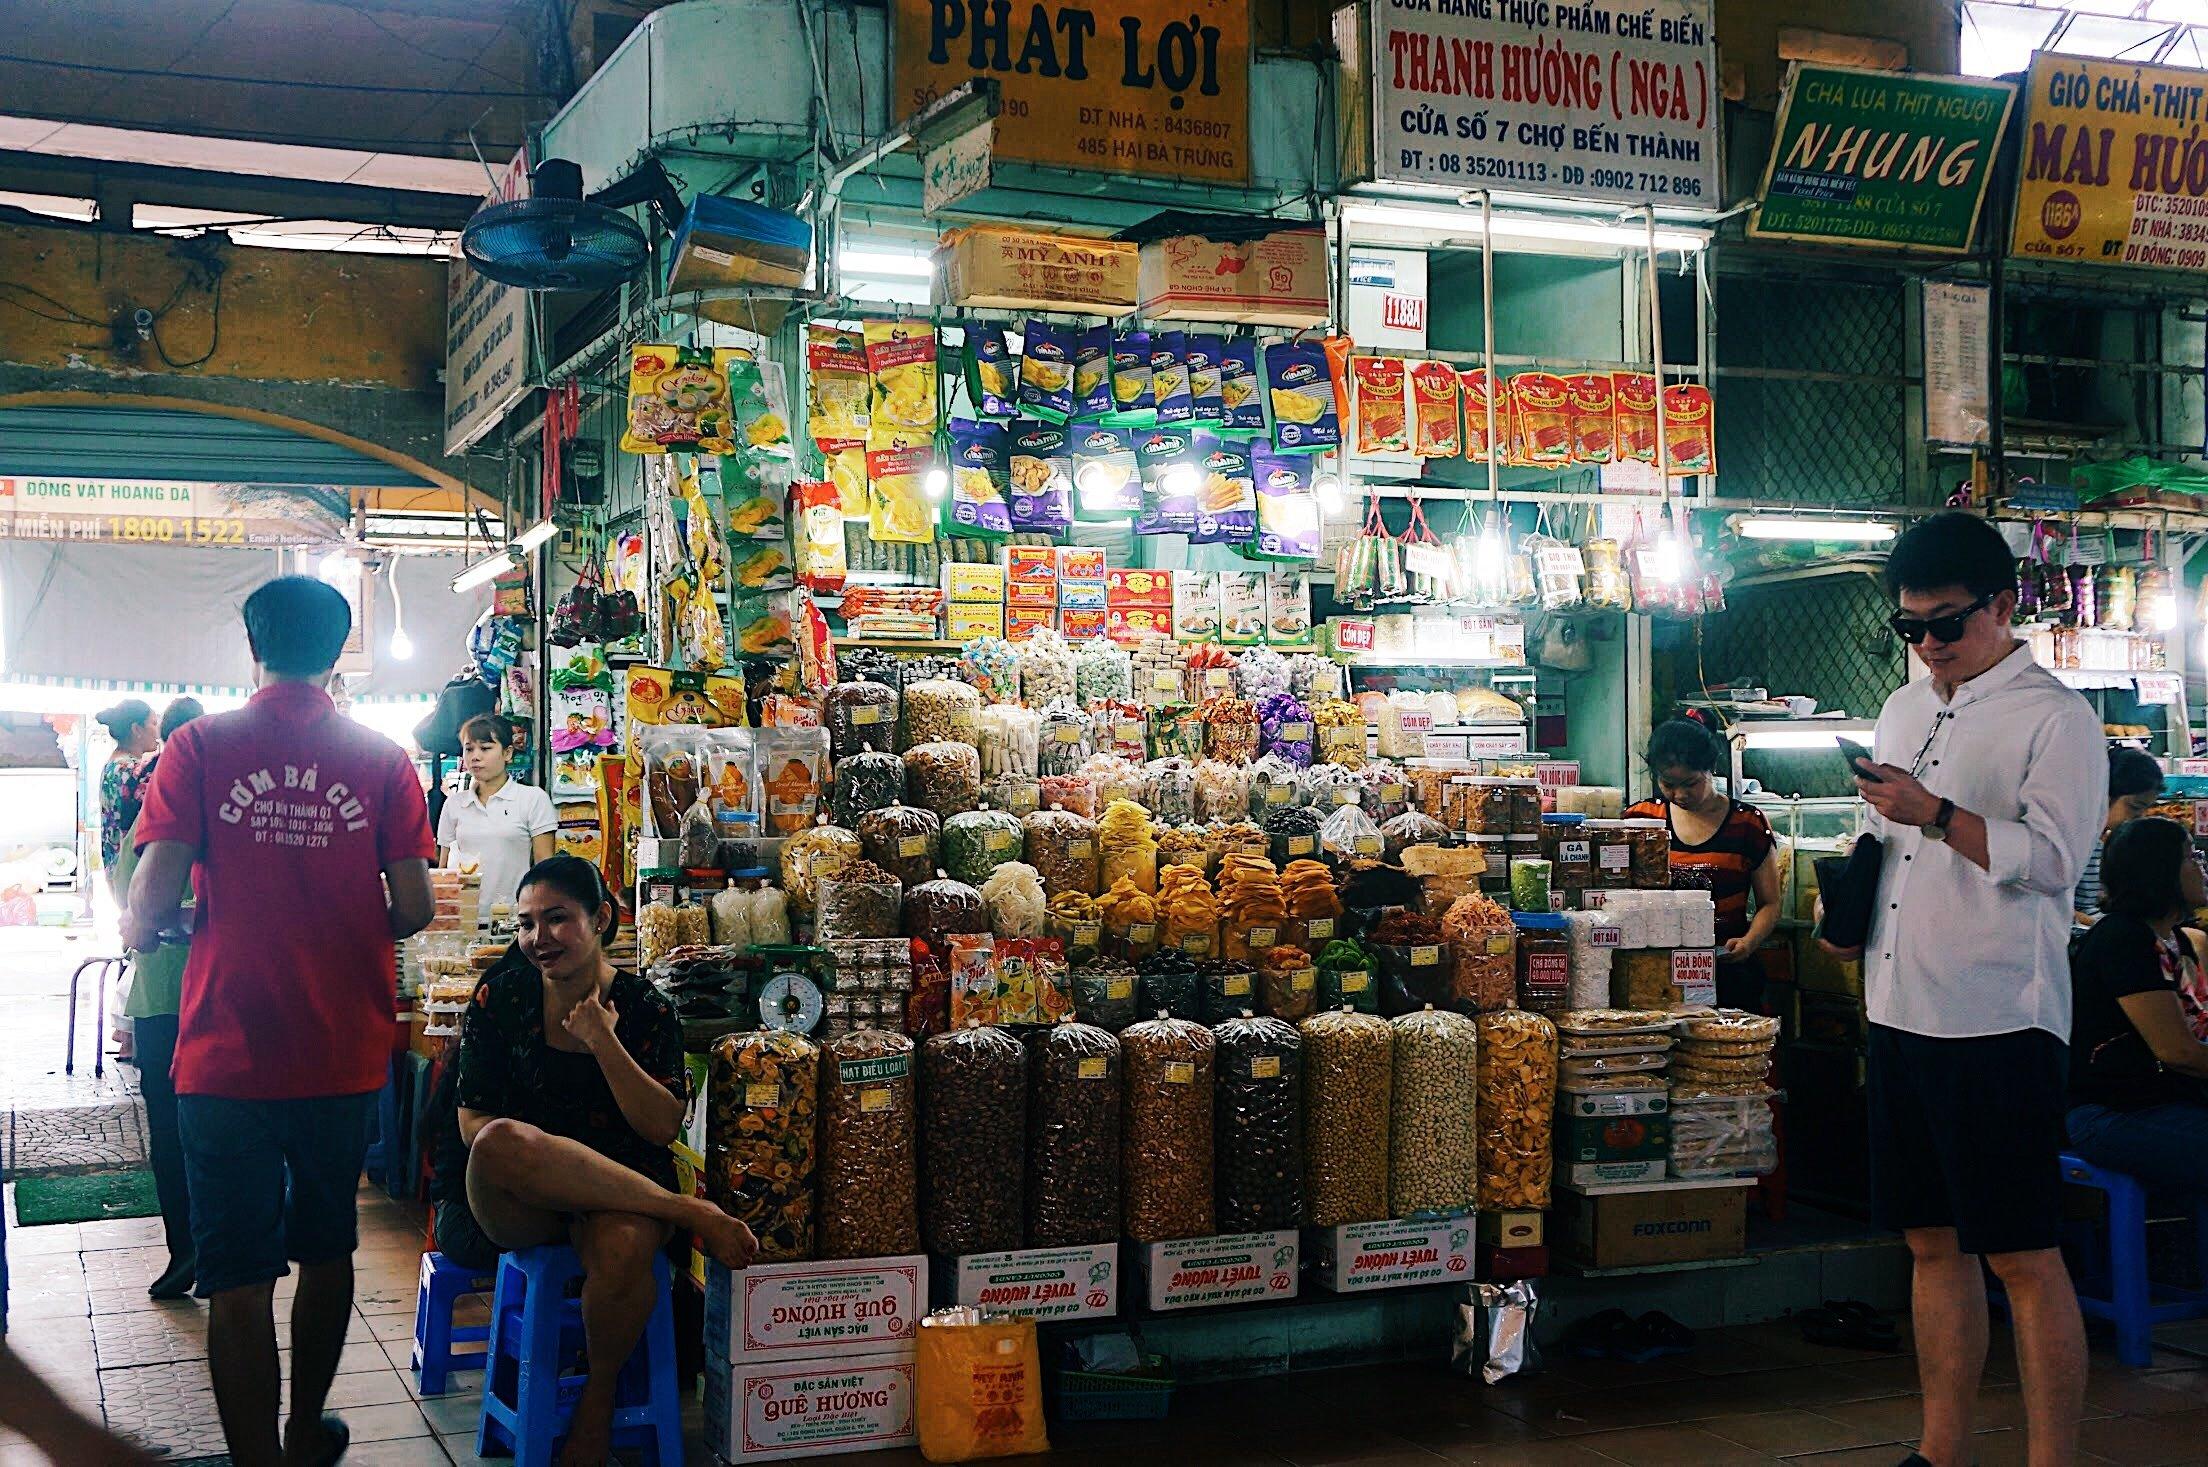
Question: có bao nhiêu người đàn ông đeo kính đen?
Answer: có một người đàn ông đeo kính đen